Nonin Chowaney

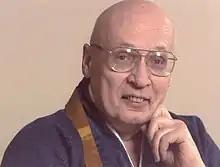

Nonin Chowaney (OPW) (died July 29, 2022) was an American Soto Zen priest and brush calligrapher. A dharma heir of the late Dainin Katagiri-roshi, Chowaney received dharma transmission in 1989 and was the founder of an organization of Soto priests known as the Order of the Prairie Wind (OPW), which is now defunct.